Joyce Scott

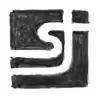
Joyce Ellen Scott's potter's mark

The 1995 edition of Craft Arts International published a second feature article on Scott by historian and freelance writer Dr Noris Ioannou. In this article, entitled Eye of the Sun, Dr Ioannou said ‘Scott‘s work is a joyous celebration of sun, life and the fecundity of the South Australian Landscape. Her large, abstracted, slab-built vessels seem to rise from a primeval base to suggest stylised natural terrain; alternatively, the forms suggest microcosmic views of the placental womb. Whatever the imagery implies, the central idea is that of birth, regeneration, and fertility.’ He continued ‘Underpinning her evocative imagery is the concept of containment, as symbolised by the principal form of her work, the vessel. For Scott, the vessel represents the earth, the timelessness of nature and the heavens. The metaphor of the vessel as the earth also extends to its representation of human life, both individual and collective. Earth, material culture, and human life are therefore interlinked and symbolised through the fired clay vessel. As such, Scott, through her ceramic sculptures, is essentially exploring the universal human condition. Above all, however, it is the balance of this fragile planet — both the life on it, as well as the inner equilibrium which each and every person seeks to achieve - that she especially seeks to symbolise in her new sculptures.’